Marija Jovanović

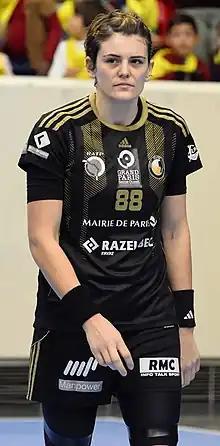
Marija Jovanović in 2015

Marija Jovanović (born 26 December 1985) is a retired Montenegrin handball player. She played for the Montenegrin national team.